Torah

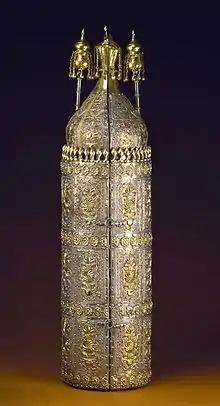
Silver Torah case, Ottoman Empire, displayed in the Museum of Jewish Art and History.

Torah reading is a Jewish religious ritual that involves the public reading of a set of passages from a Torah scroll. The term often refers to the entire ceremony of removing the Torah scroll (or scrolls) from the ark, chanting the appropriate excerpt with traditional cantillation, and returning the scroll(s) to the ark. It is distinct from academic Torah study.